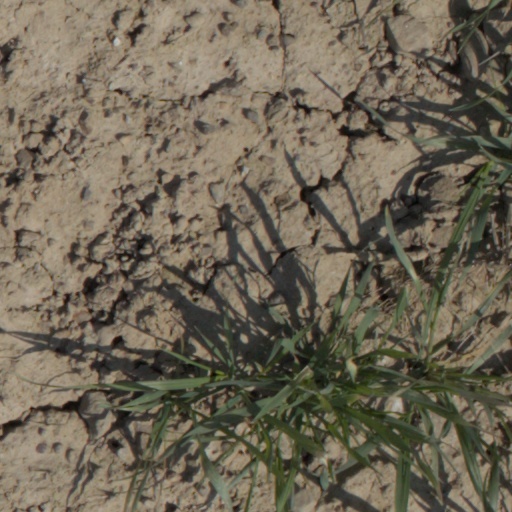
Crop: wheat